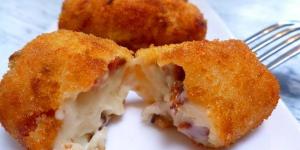
croquetas de jamon